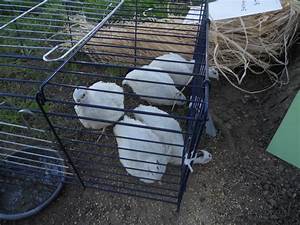
Label: gallina